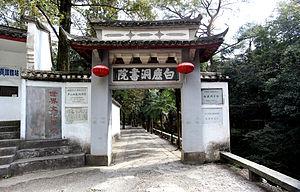
L'académie de la Grotte du cerf blanc, est une ancienne école chinoise située à Jiujiang, dans la province du Jiangxi qui fut l'une des quatre plus prestigieuses académies de Chine. Elle est aujourd'hui un important site historique.